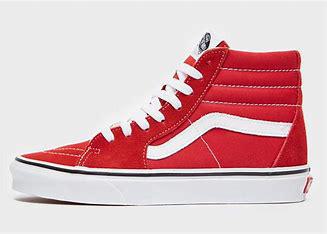
Brand: Vans
Model: SK8 Hi Skate